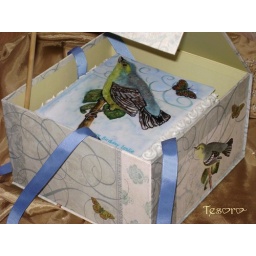
Bird cake in a box